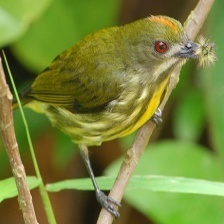
Species: YELLOW BELLIED FLOWERPECKER
Scientific name: DICAEUM MELANOXANTHUM